The Blue Hour (2007 film)

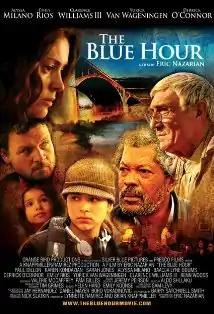

The Blue Hour is a 2007 American drama film directed and written by Eric Nazarian. It stars Alyssa Milano and had its world premiere at the San Sebastián International Film Festival in 2007. Additionally, the film was selected by Nanni Moretti to screen at the 2007 Torino Film Festival, in Turin, Italy.